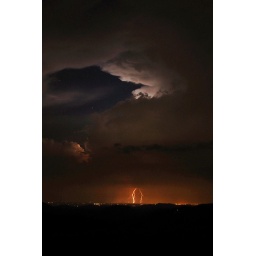
Note the sky and stars through the hole in the cloud cover...